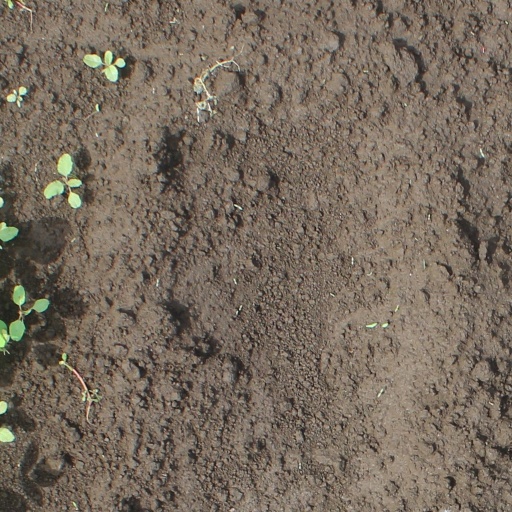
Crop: soybean